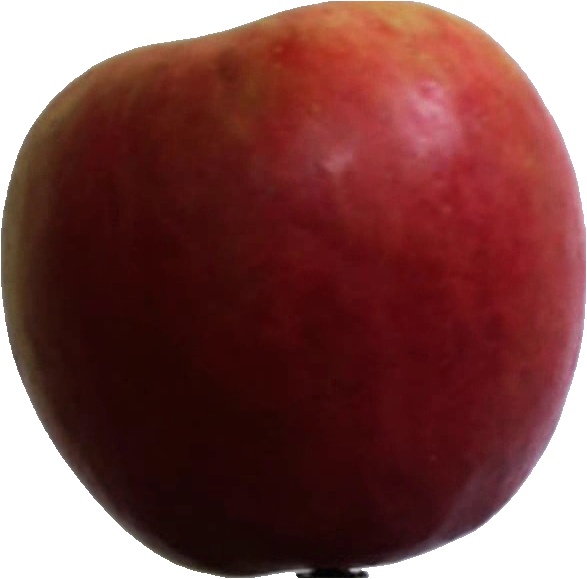
Label: apple_crimson_snow_1